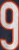
Number: 9